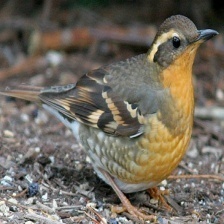
Species: VARIED THRUSH
Scientific name: IXOREUS NAEVIUS